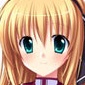
Portrait style: Anime Portrait